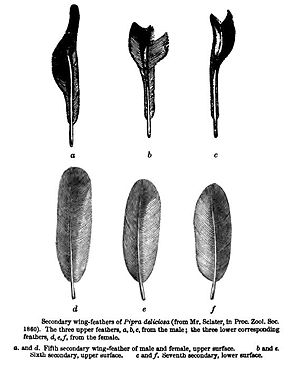
Fuglesang / Fuglestemmer
Vingefjer fra den sydamerikanske køllevinget manakin (Machaeropterus deliciosus). Øverst er vist hannens femte, sjette og syvende armsvingfjer, der er modificeret, så de mekanisk kan frembringe lyde ved stridulation som hos græshopper. Nederst ses hunnens tre tilsvarende fjer. Efter en tegning af P. L. Slater brugt af Charles Darwin i et værk fra 1871[4][5]
Fuglesang er i daglig tale fuglestemmer. Ornitologisk set deles fuglestemmer i sang og kald, hvor sangen er de lyde, der anvendes ved forsvaret af et territorium eller for at tiltrække en mage, mens de ofte simplere kald fx anvendes som kontaktlyd mellem individer i flokke. Fuglesang udføres oftest af hannen i yngletiden og er specifik for den enkelte fugleart. Visse fugle er i stand til at efterligne andre fuglestemmer. Eksempler på dette er stæren og papegøjen, der endda kan efterligne mennesker.